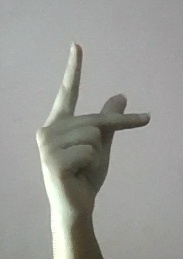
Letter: dha